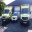
Label: ambulance